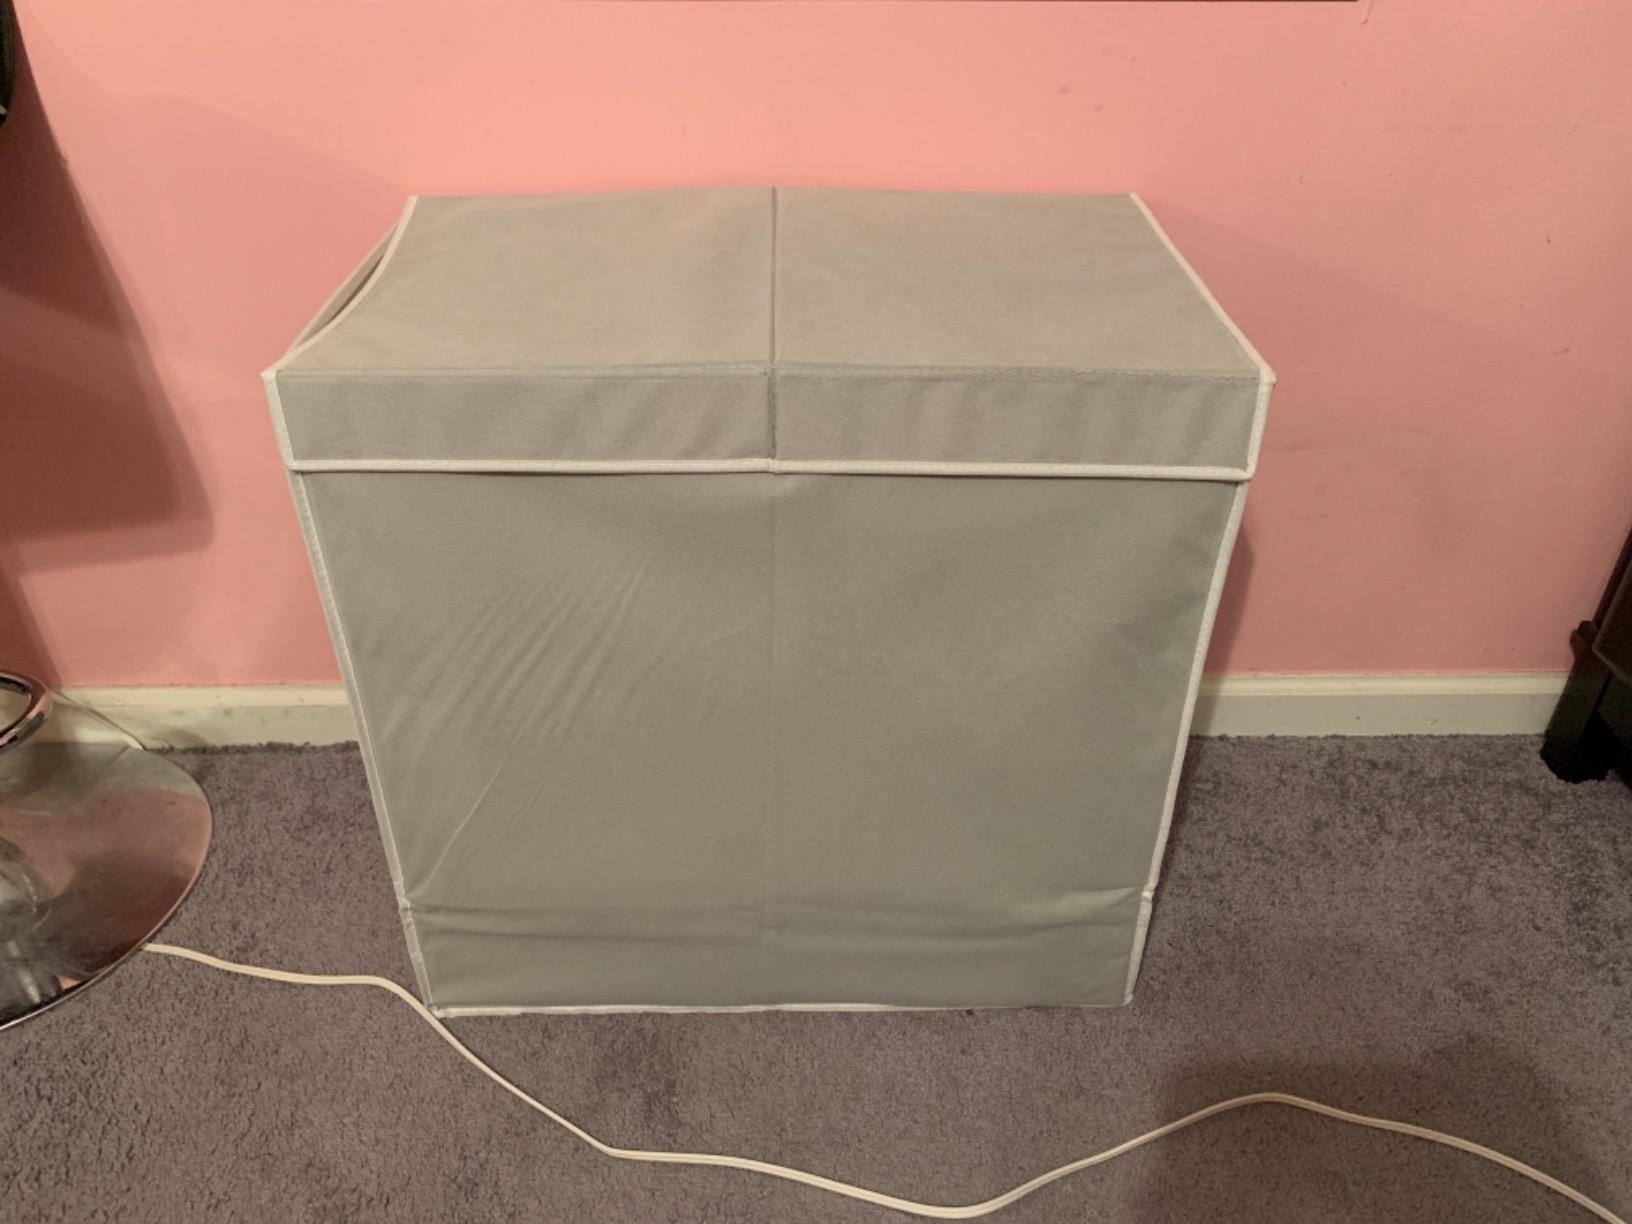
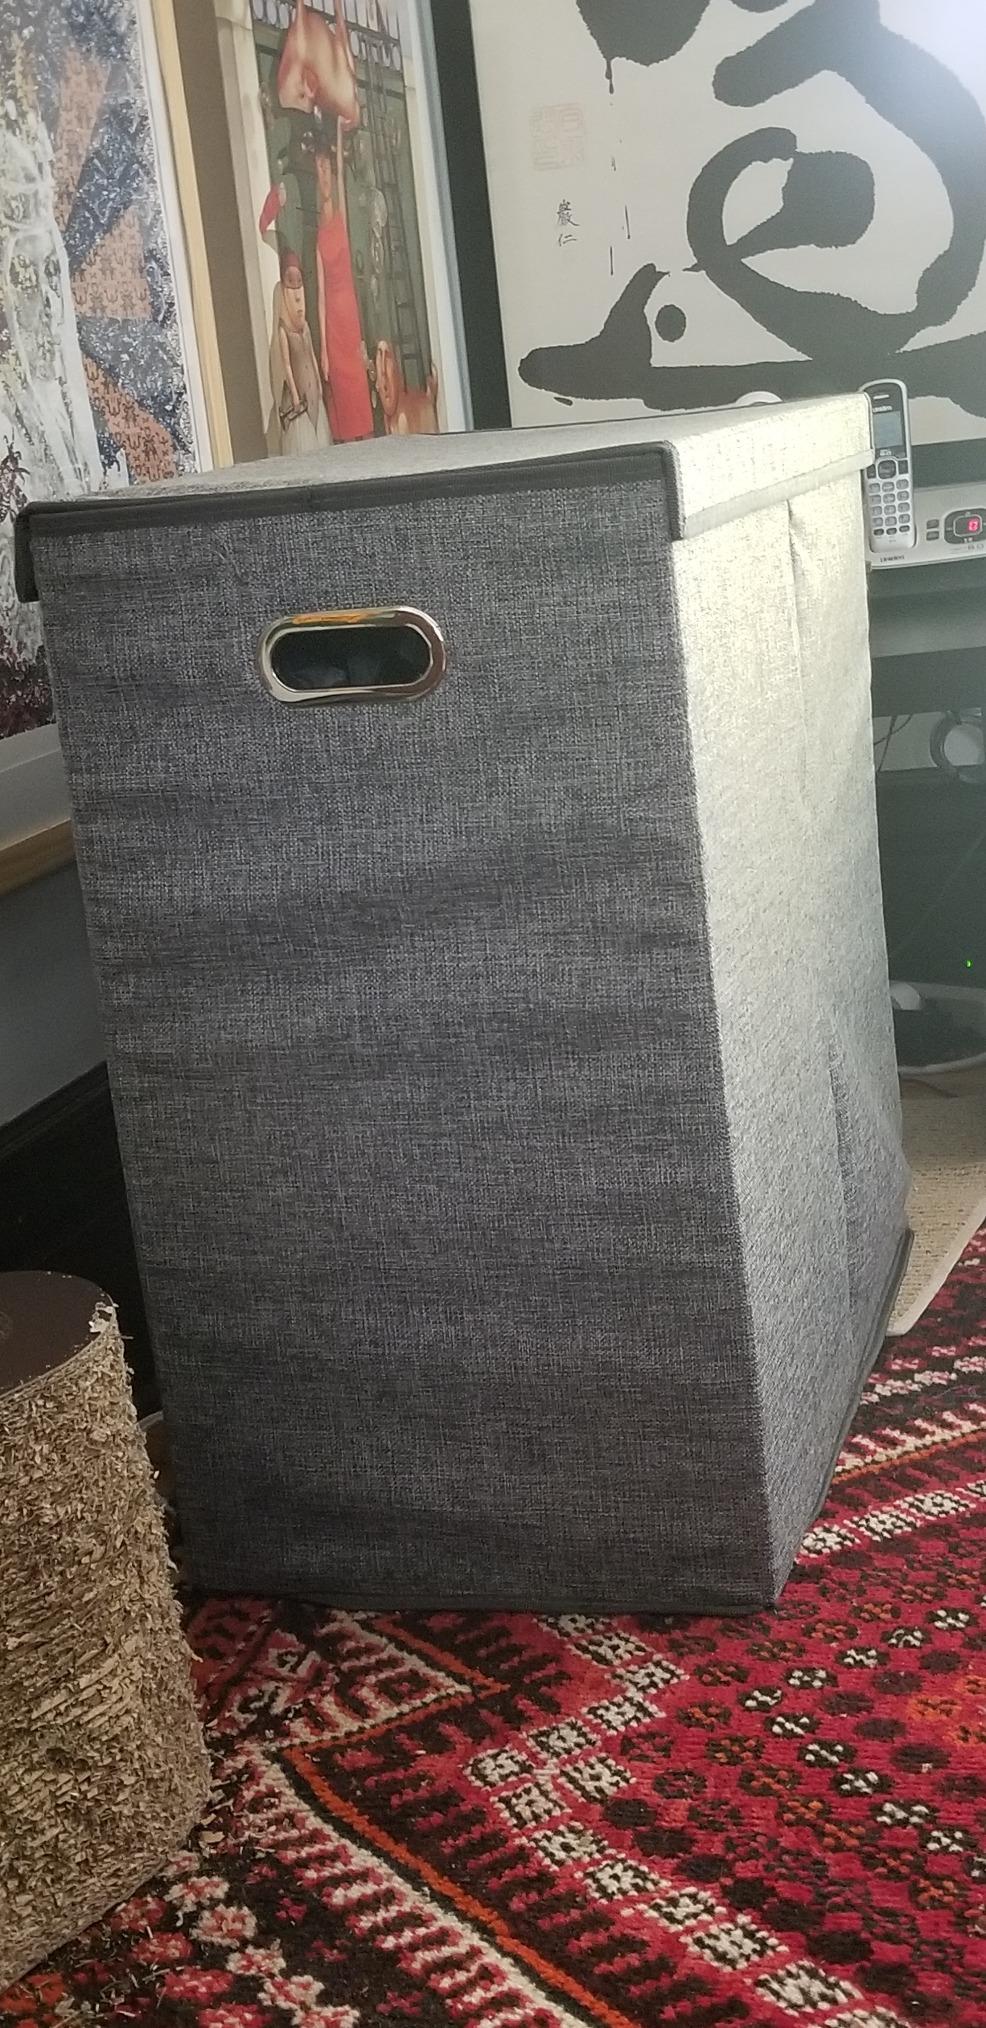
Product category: items_hamper
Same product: no